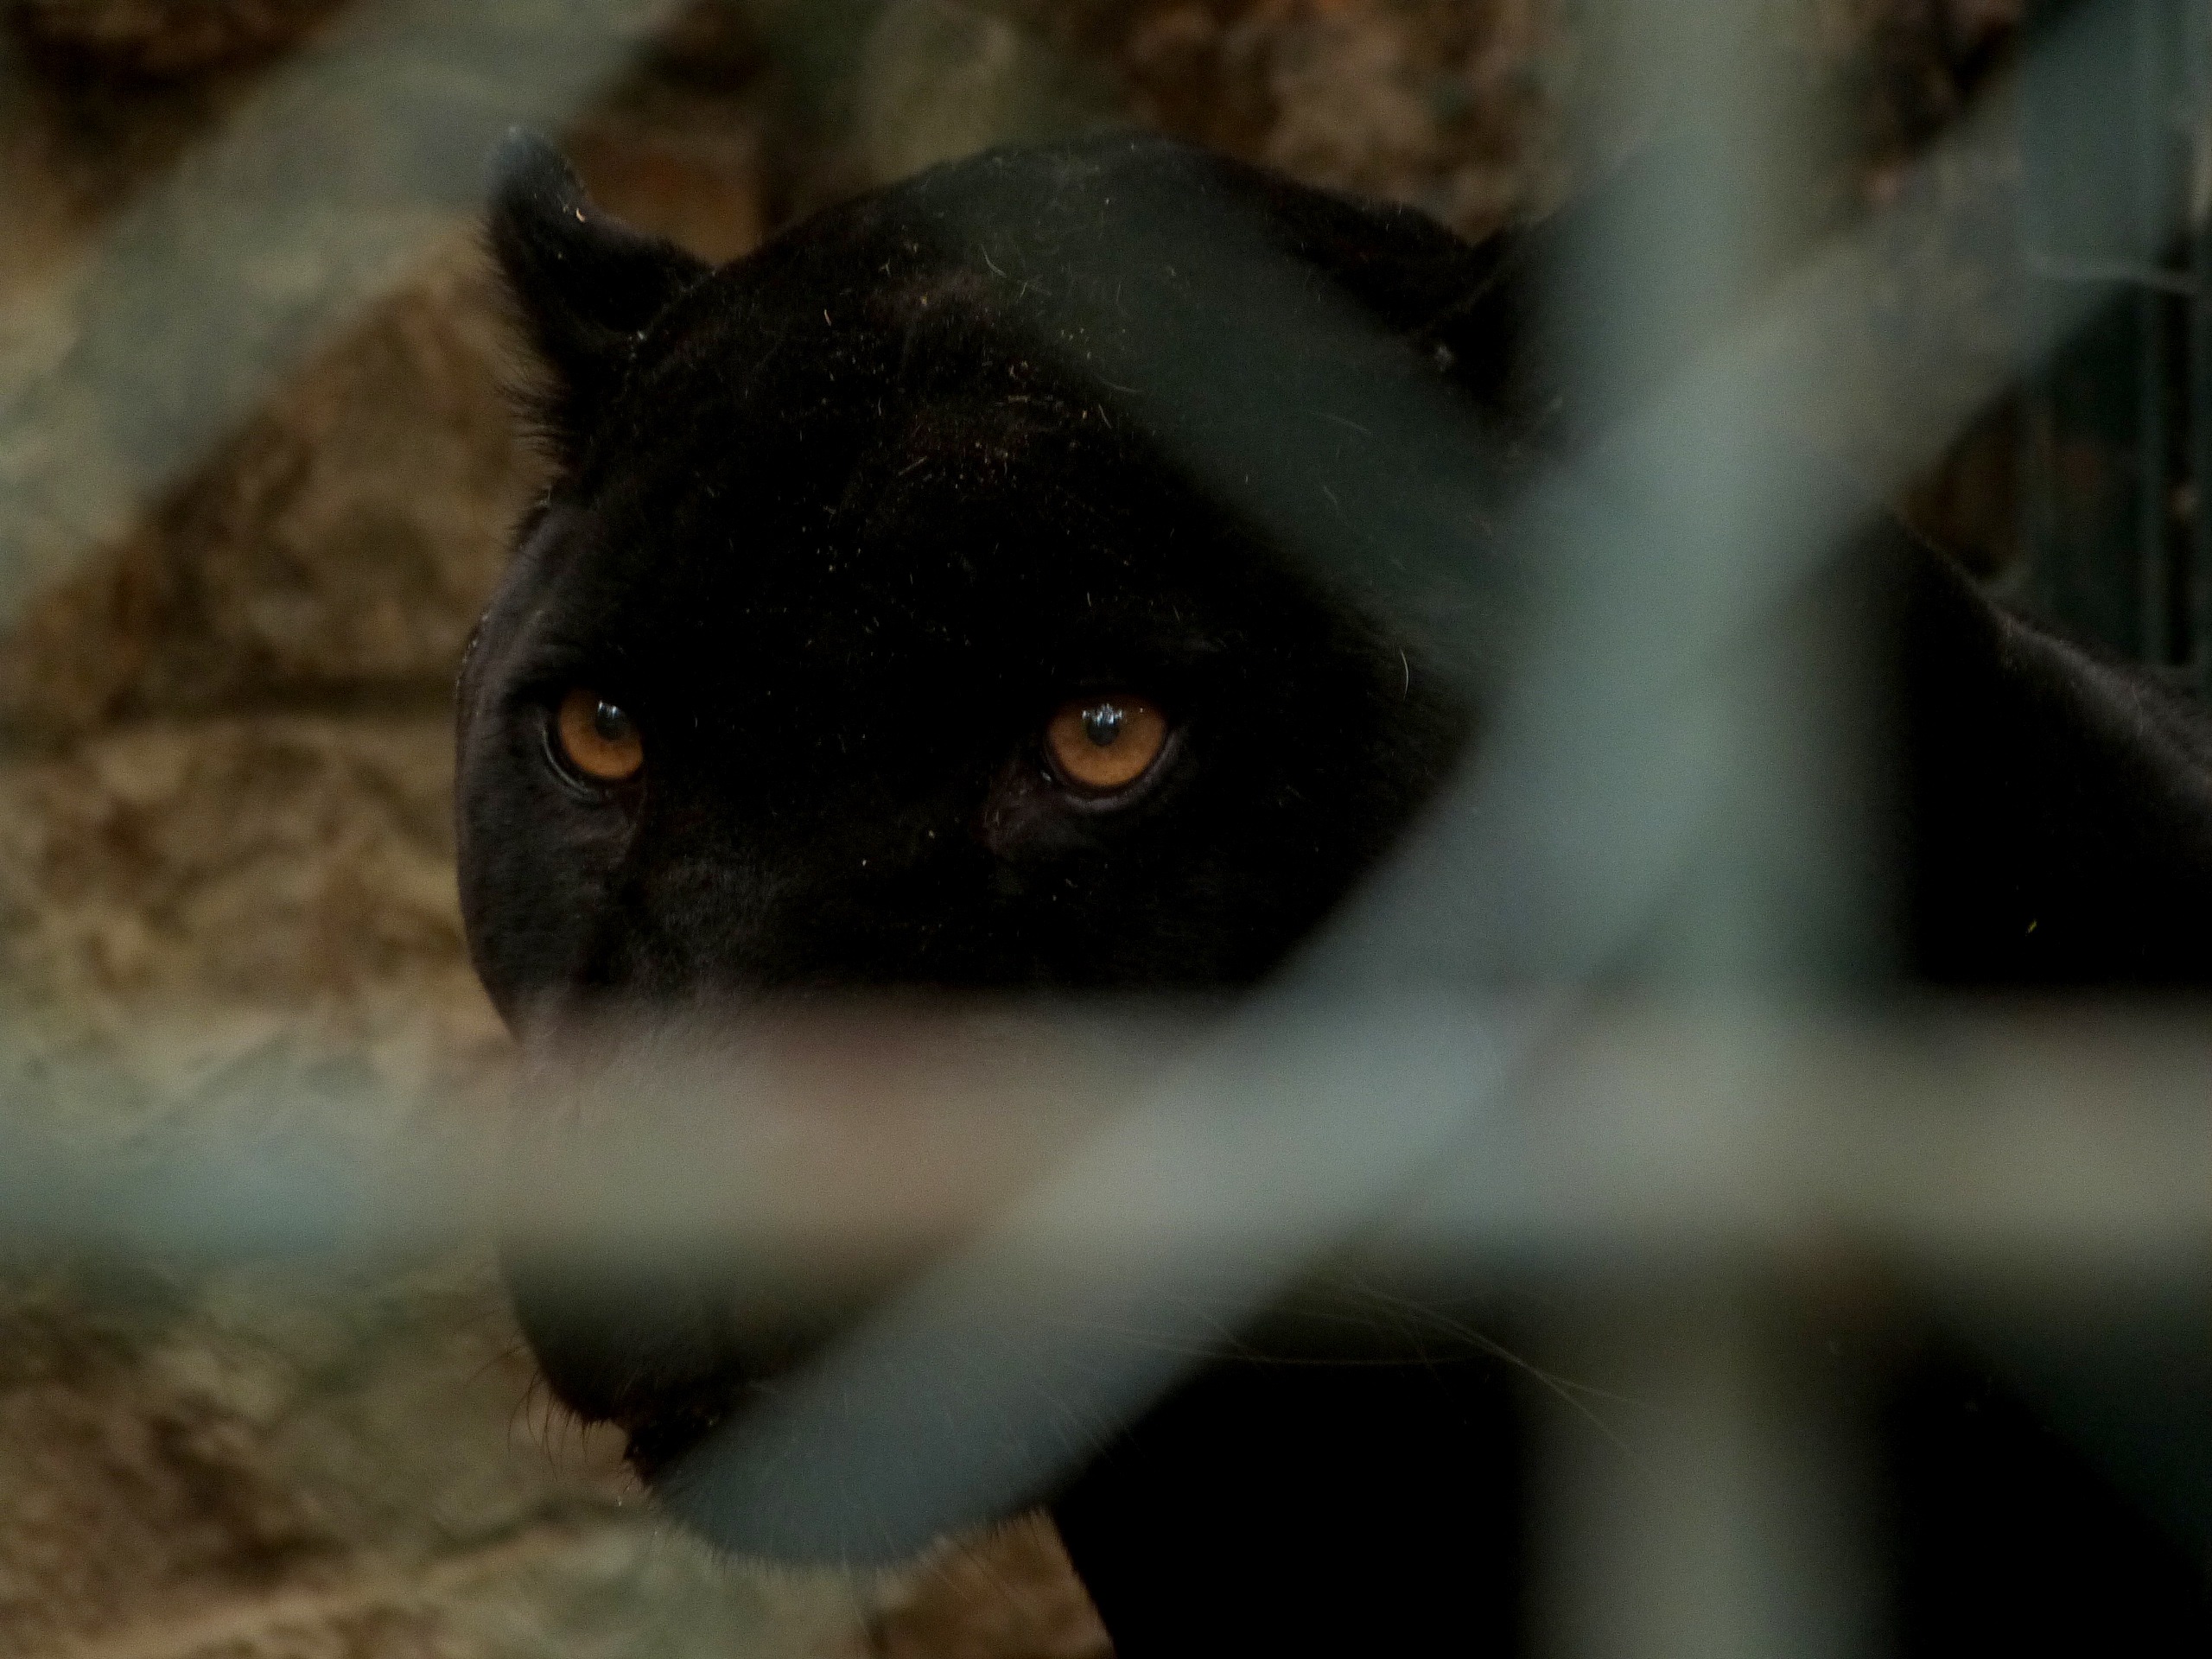
looking, zoo, cat, mammal, black cat, black, fauna, cage, big cat, close up, whiskers, snout, eye, panther, caged, black panther, small to medium sized cats, cat like mammal, carnivoran